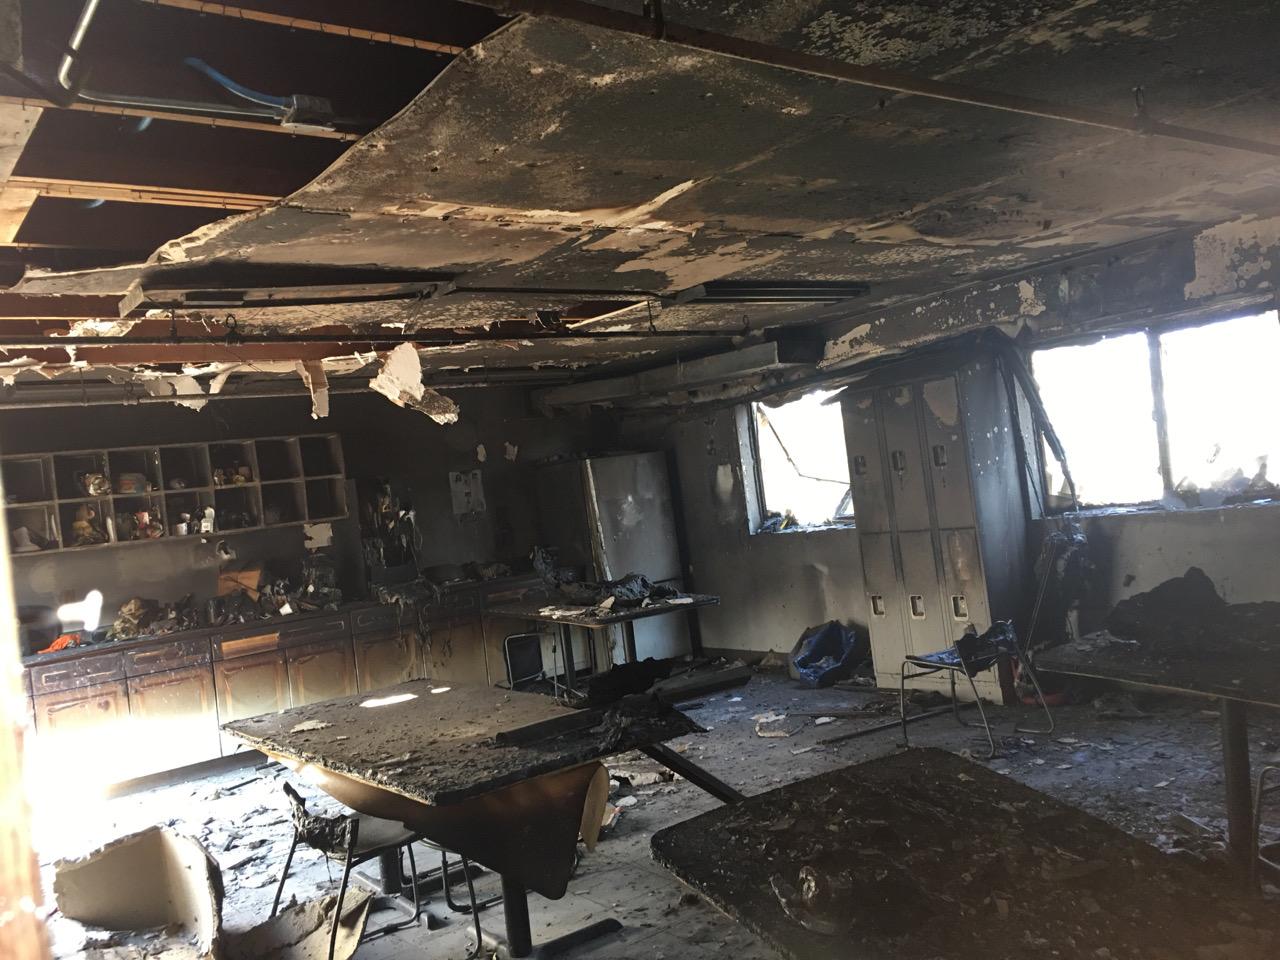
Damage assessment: minor